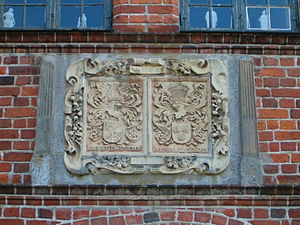
Rosenholm Slot / Bygningshistorien
Tavle i sandsten over porten på vestfløjen. Våbenskjoldene tilhører grundlæggerne Jørgen Ottesen Rosenkrantz og Dorthe Lange. Over skjoldene et årstal, der kan læses 1562 eller 1567. Under skjoldene ordet "PFECTV" – det vil sige fuldført. Tavlen menes oprindeligt at have siddet på den gamle østfløj.
Rosenholm Slot er en herregård på Djursland lidt nord for Hornslet, 25 km nordøst for Aarhus. Hovedbygningen regnes blandt de prægtigste og mest maleriske danske herregårde. Siden grundlæggelsen i 1559 har Rosenholm været i adelsslægten Rosenkrantz' besiddelse, og herregården er Danmarks ældste slægtsgård. I dag tilhører hovedbygning og park en familiefond, der ledes af medlemmer af slægten. Stedet blev for alvor landskendt, da herregården dannede ramme om Danmarks Radios tv-julekalender Jul på Slottet.